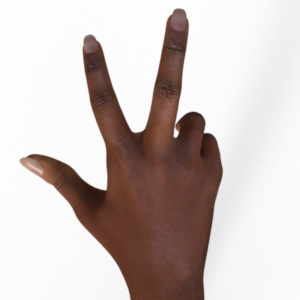
Label: scissors